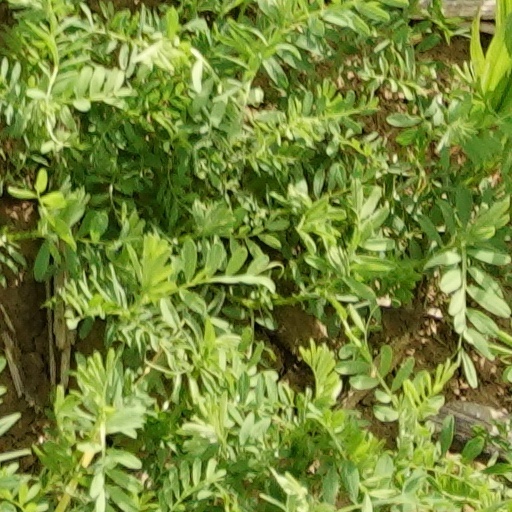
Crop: wheat